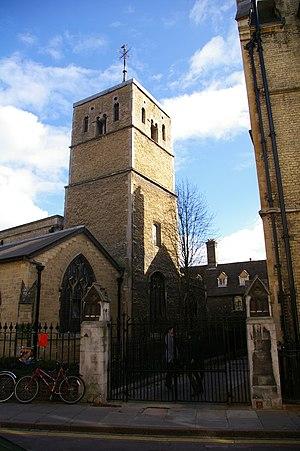
L’architecture saxonne désigne une période de l’Histoire de l'architecture en Angleterre, et dans une partie du Pays de Galles : celle qui s'étend de la seconde moitié du Vᵉ siècle à la Conquête normande.